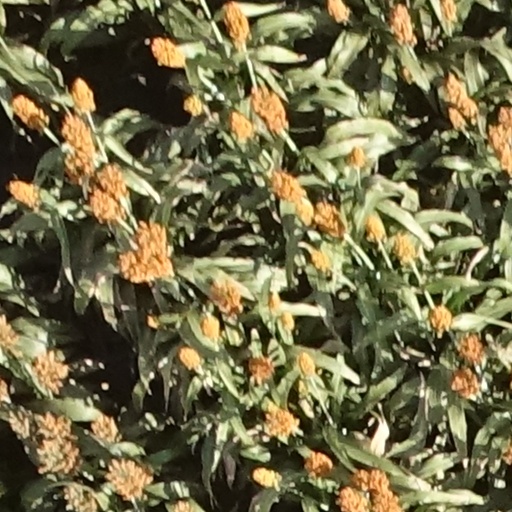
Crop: sorghum